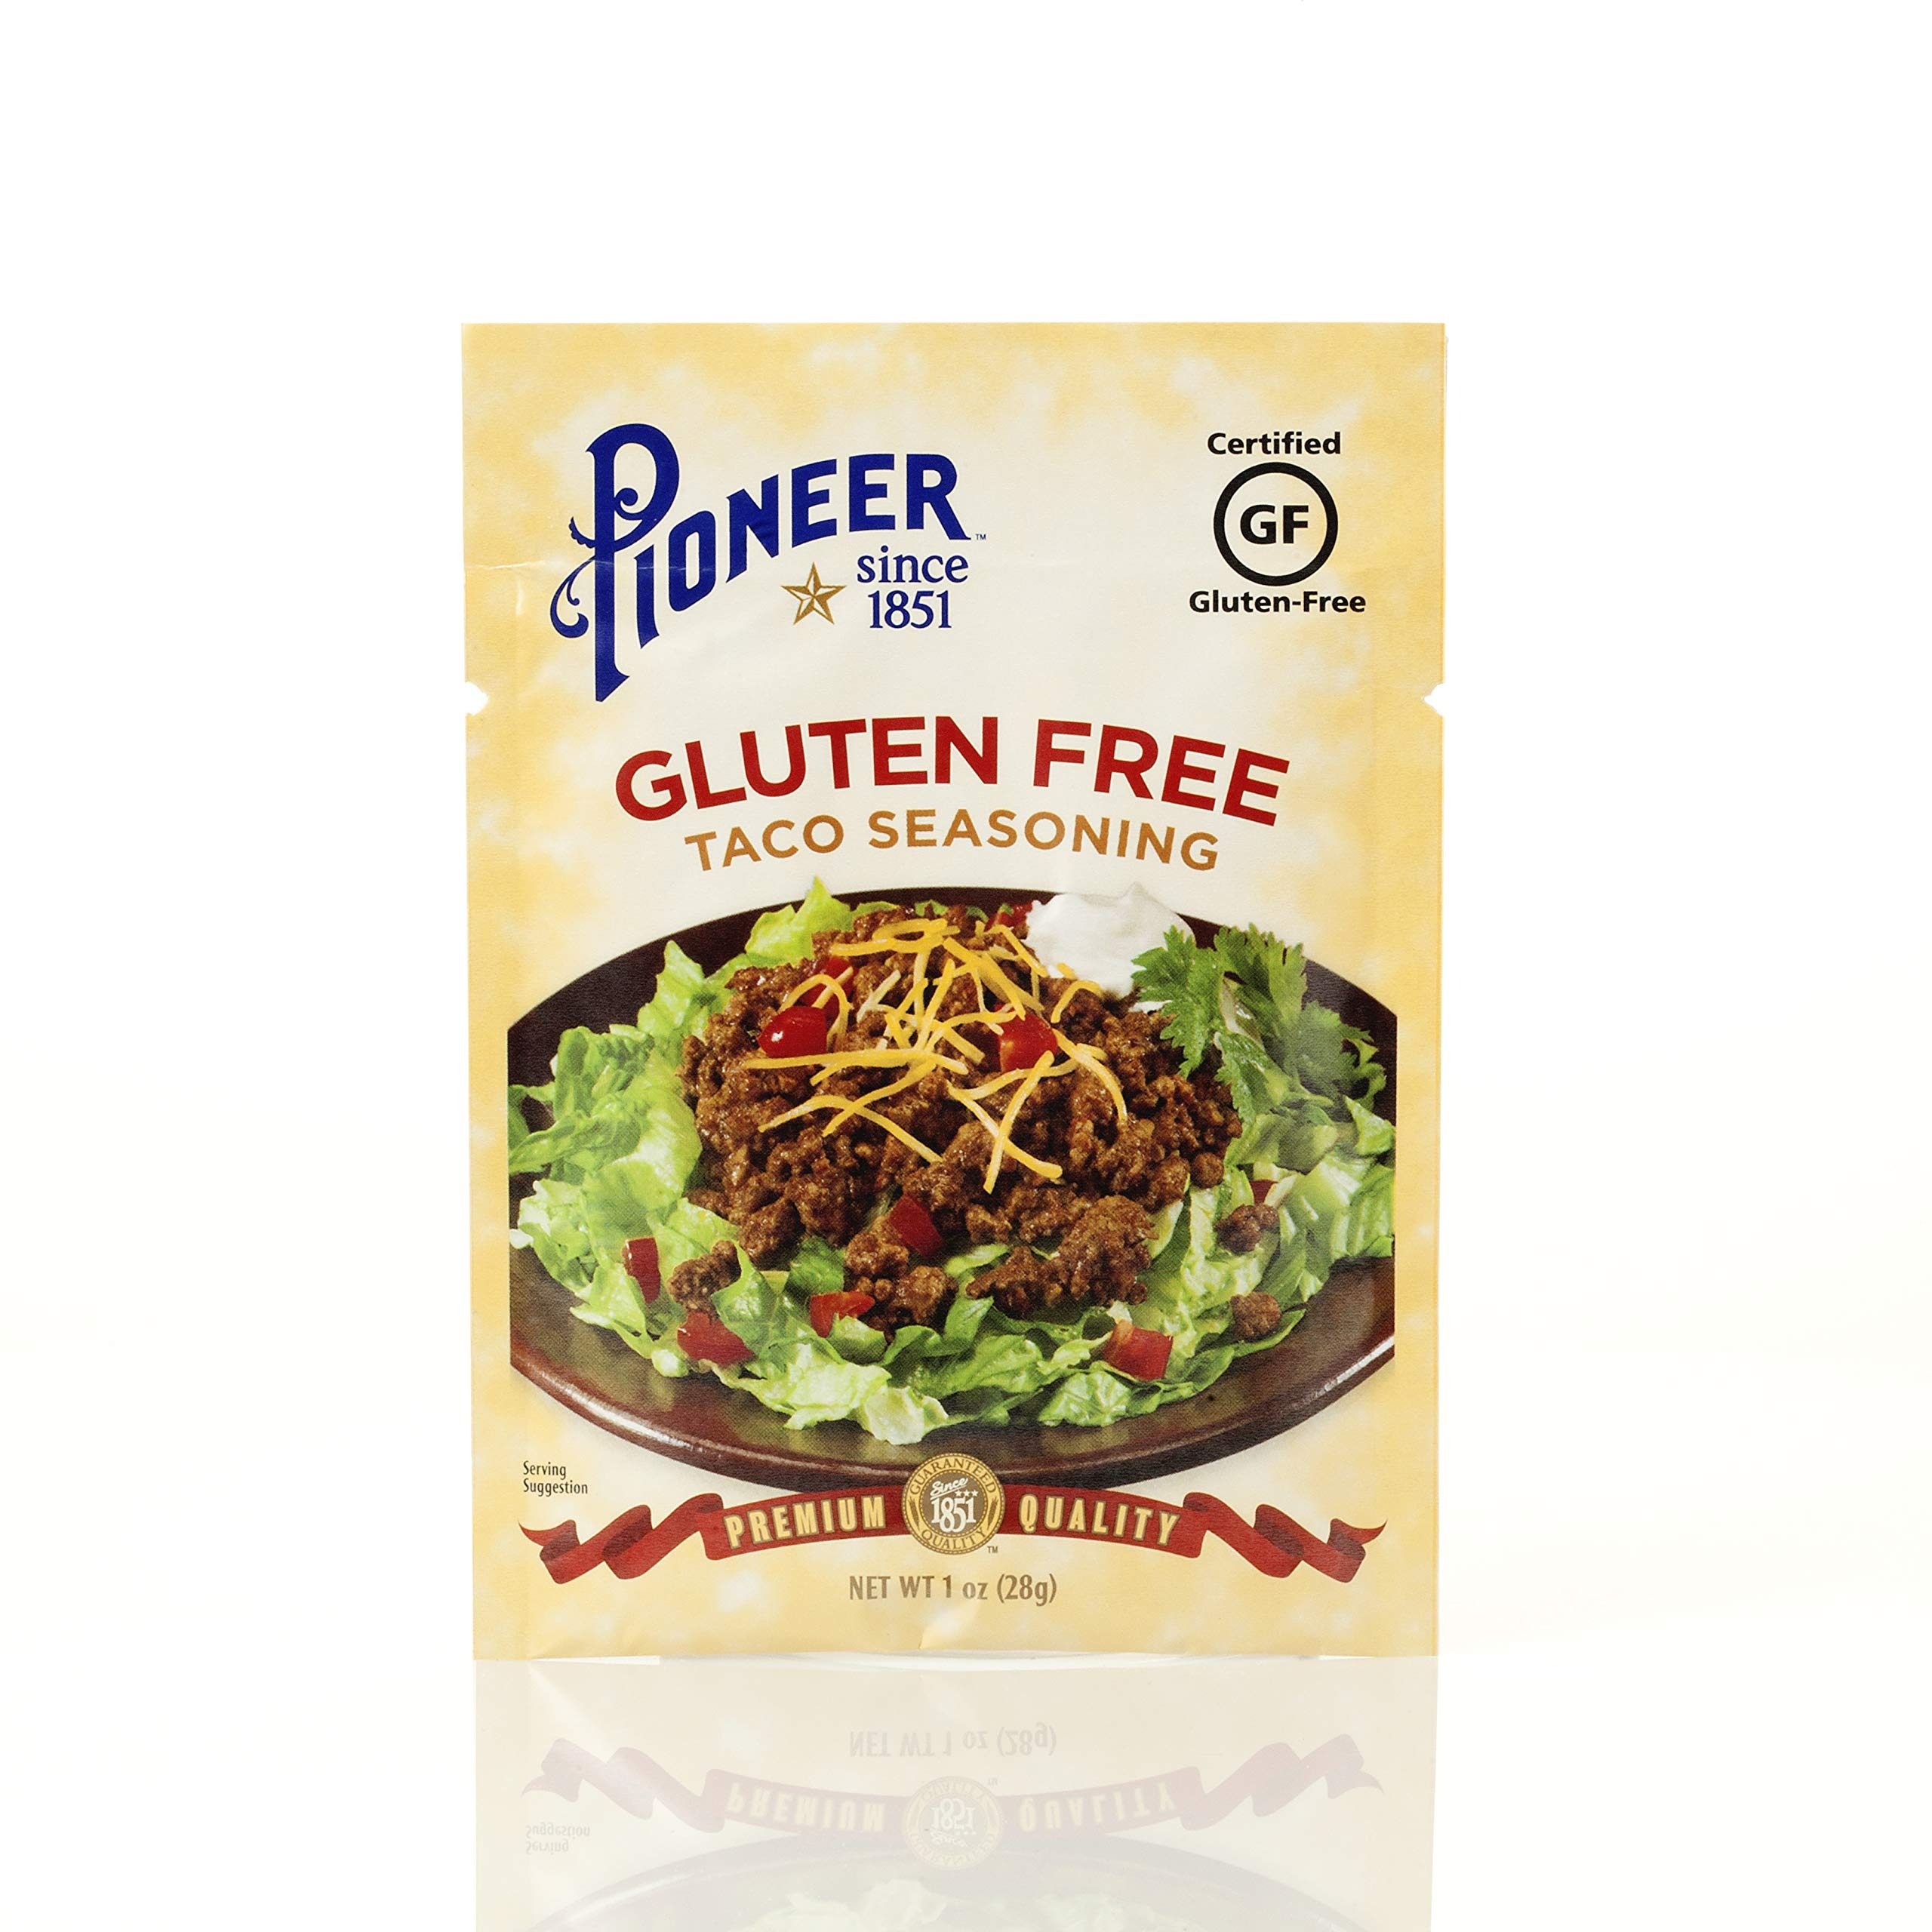
Item Name: Pioneer Brand Gluten Free Taco Seasoning Mix, 1 Ounce
Bullet Point 1: Makes 2 Cups
Bullet Point 2: Premium Quality
Value: 1.0
Unit: ounce

Price: 1.94